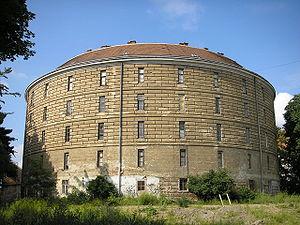
On désigne par le terme antipsychiatrie l'ensemble des courants qui considèrent que la psychiatrie n'est pas une spécialité de la médecine au même titre que les autres et que sa pratique est nuisible autant pour les personnes souffrant de troubles psychiques que pour la société en général.